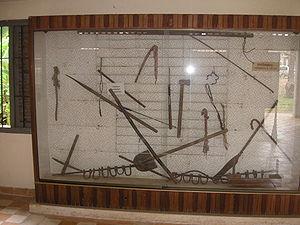
Le musée du génocide Tuol Sleng, est un musée situé à Phnom Penh, la capitale du Cambodge. Il traite du génocide cambodgien, commis entre 1975 et 1979 dans le Kampuchea démocratique des Khmers rouges.